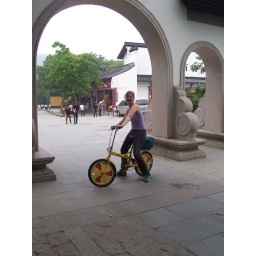
We rented bikes for a 4 hour bike ride around the lake and mountain side.